Flag of Switzerland

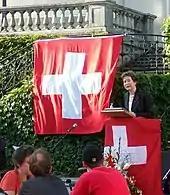
Former Federal Councillor Elisabeth Kopp speaking on 1 August 2007. The federal flag displayed here has a narrower margin than recommended in the flag regulation, with a ratio of cross to flag width of about 5:7 instead of the recommended 5:8.

The current flag law of the Swiss Confederacy is the "Wappenschutzgesetz" ("WSchG", SR 232.21) of 2013 (in force since 2017).